Area codes 614 and 380

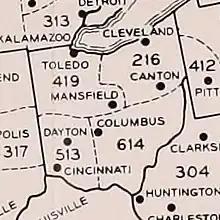
The four original numbering plan areas of Ohio

The first nationwide telephone numbering plan of 1947 divided telecommunication services in Ohio into four numbering plan areas (NPAs), one for each quadrant of the state. Area code 614 was assigned to the southeastern quadrant, from Columbus to the Ohio River along the West Virginia border, stretching as far north as Stratton.